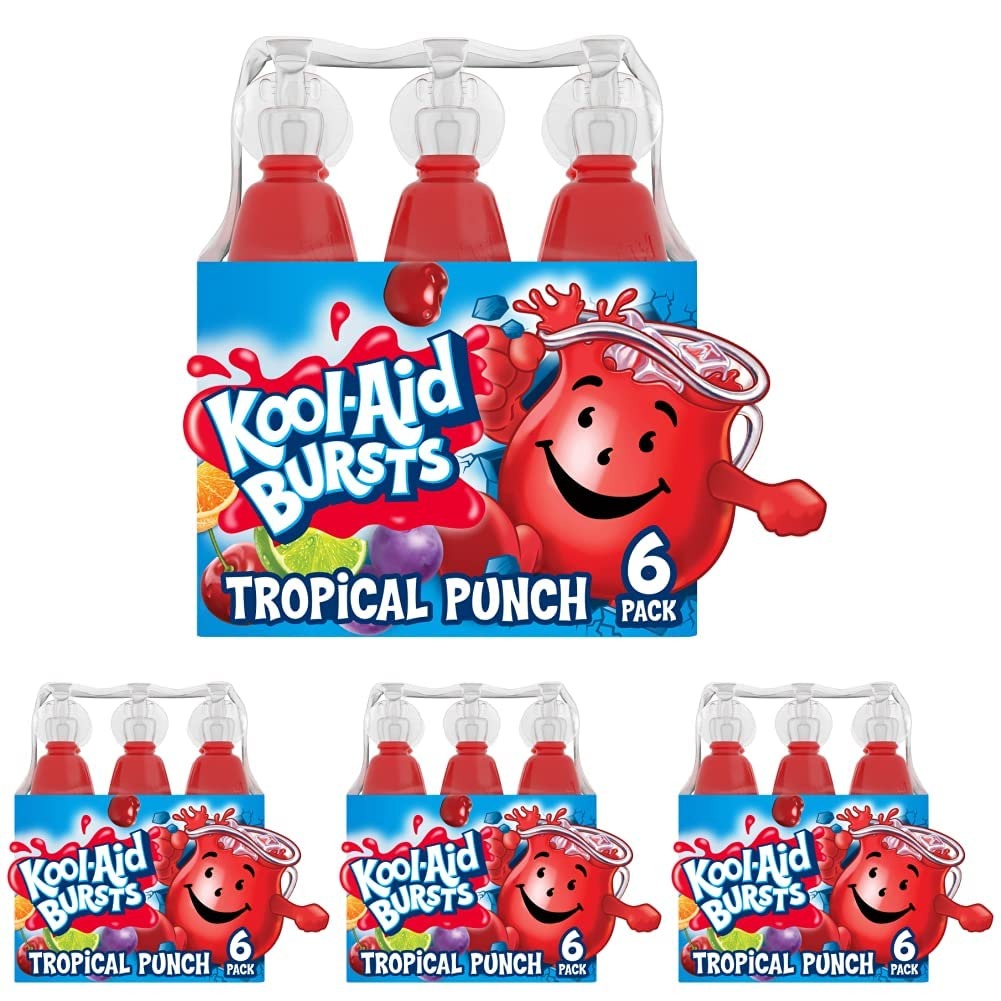
Item Name: Kool-Aid Bursts Tropical Punch Soft Drink, 6.75 Fl Oz (pack of 24)
Value: 162.0
Unit: Fl Oz

Price: 1.94